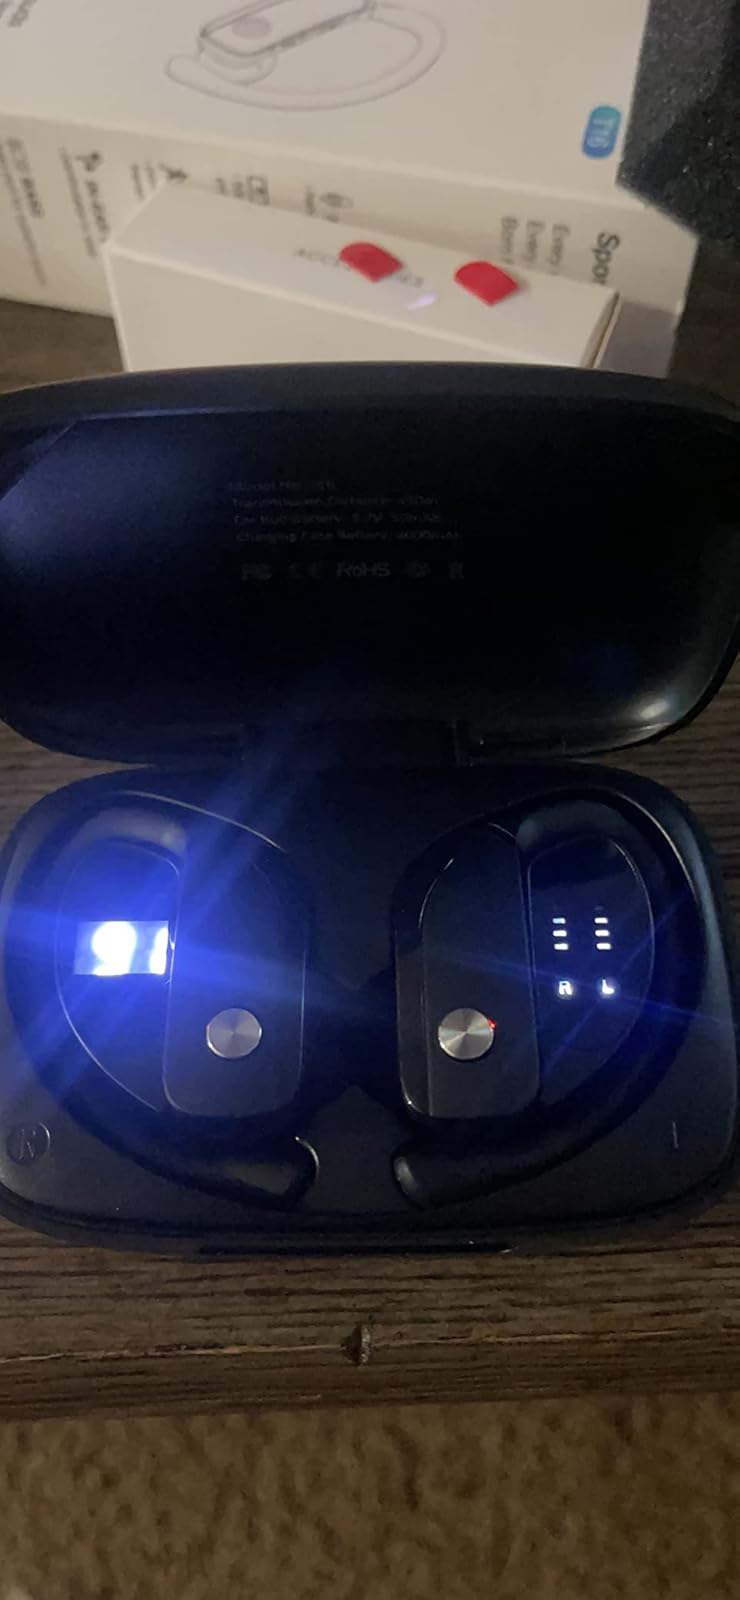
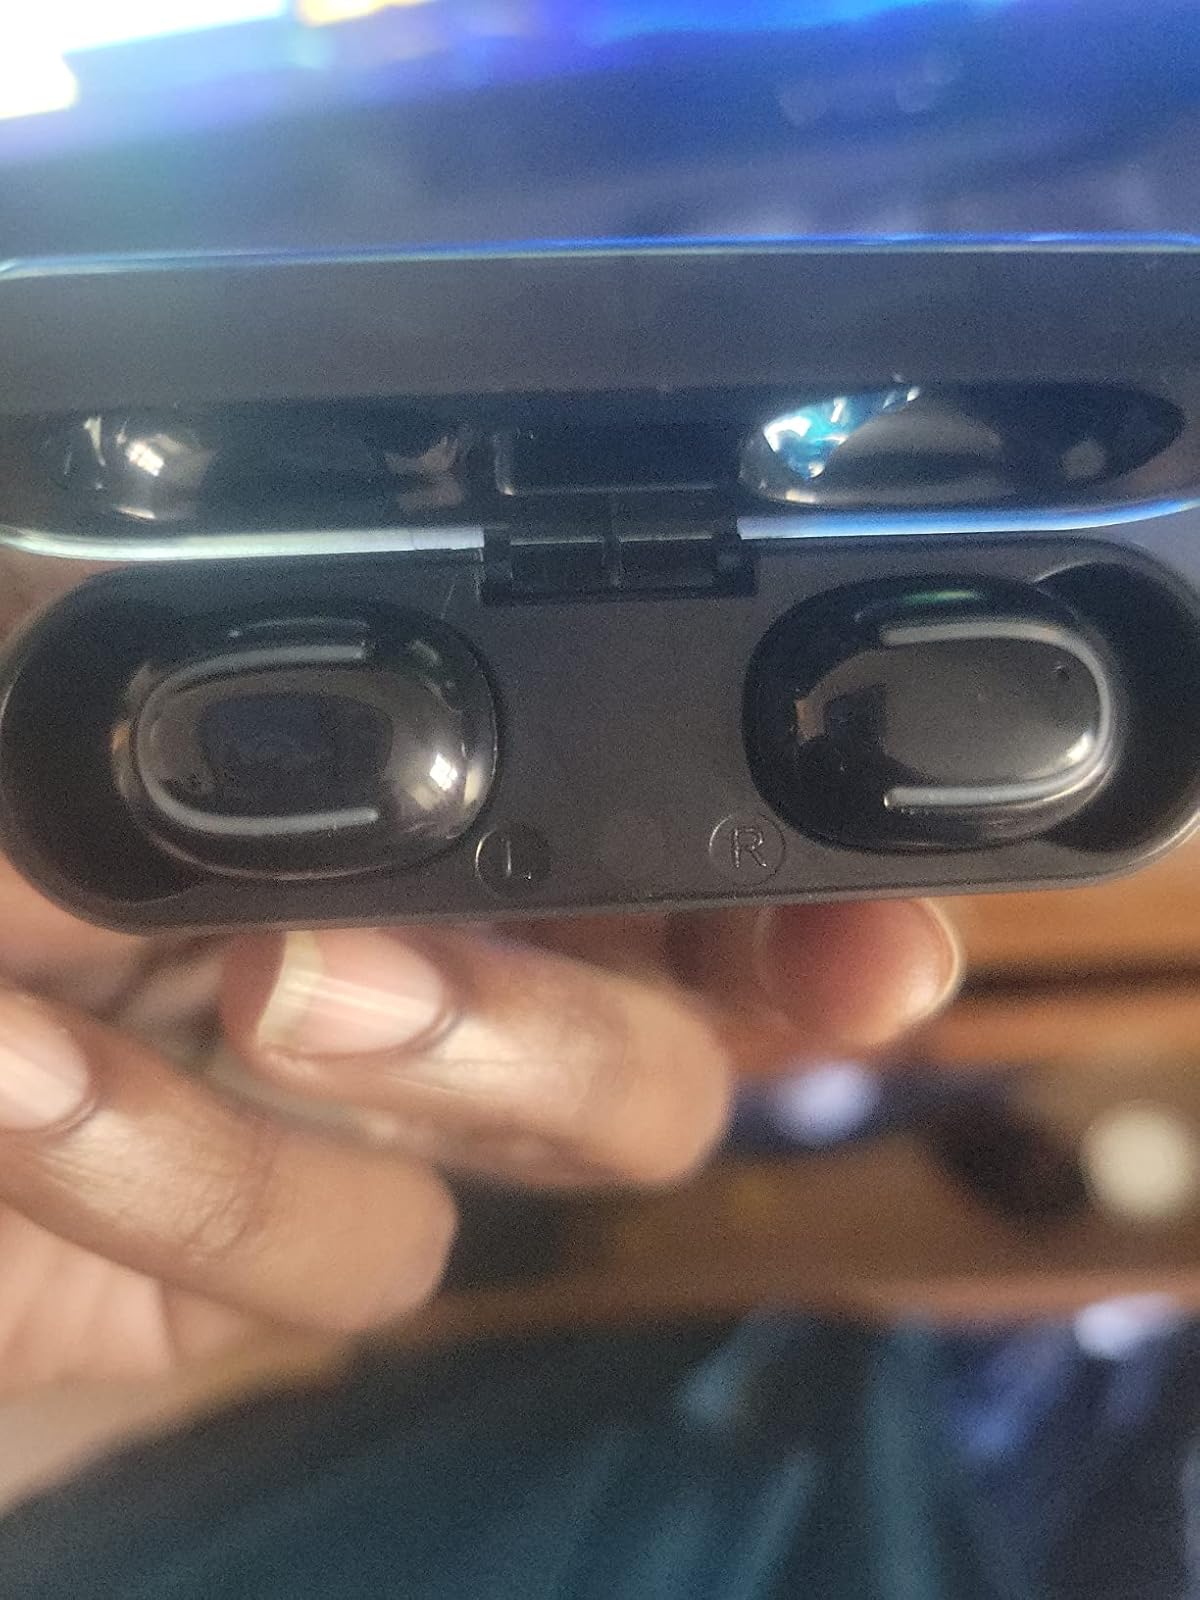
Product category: earbuds
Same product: no